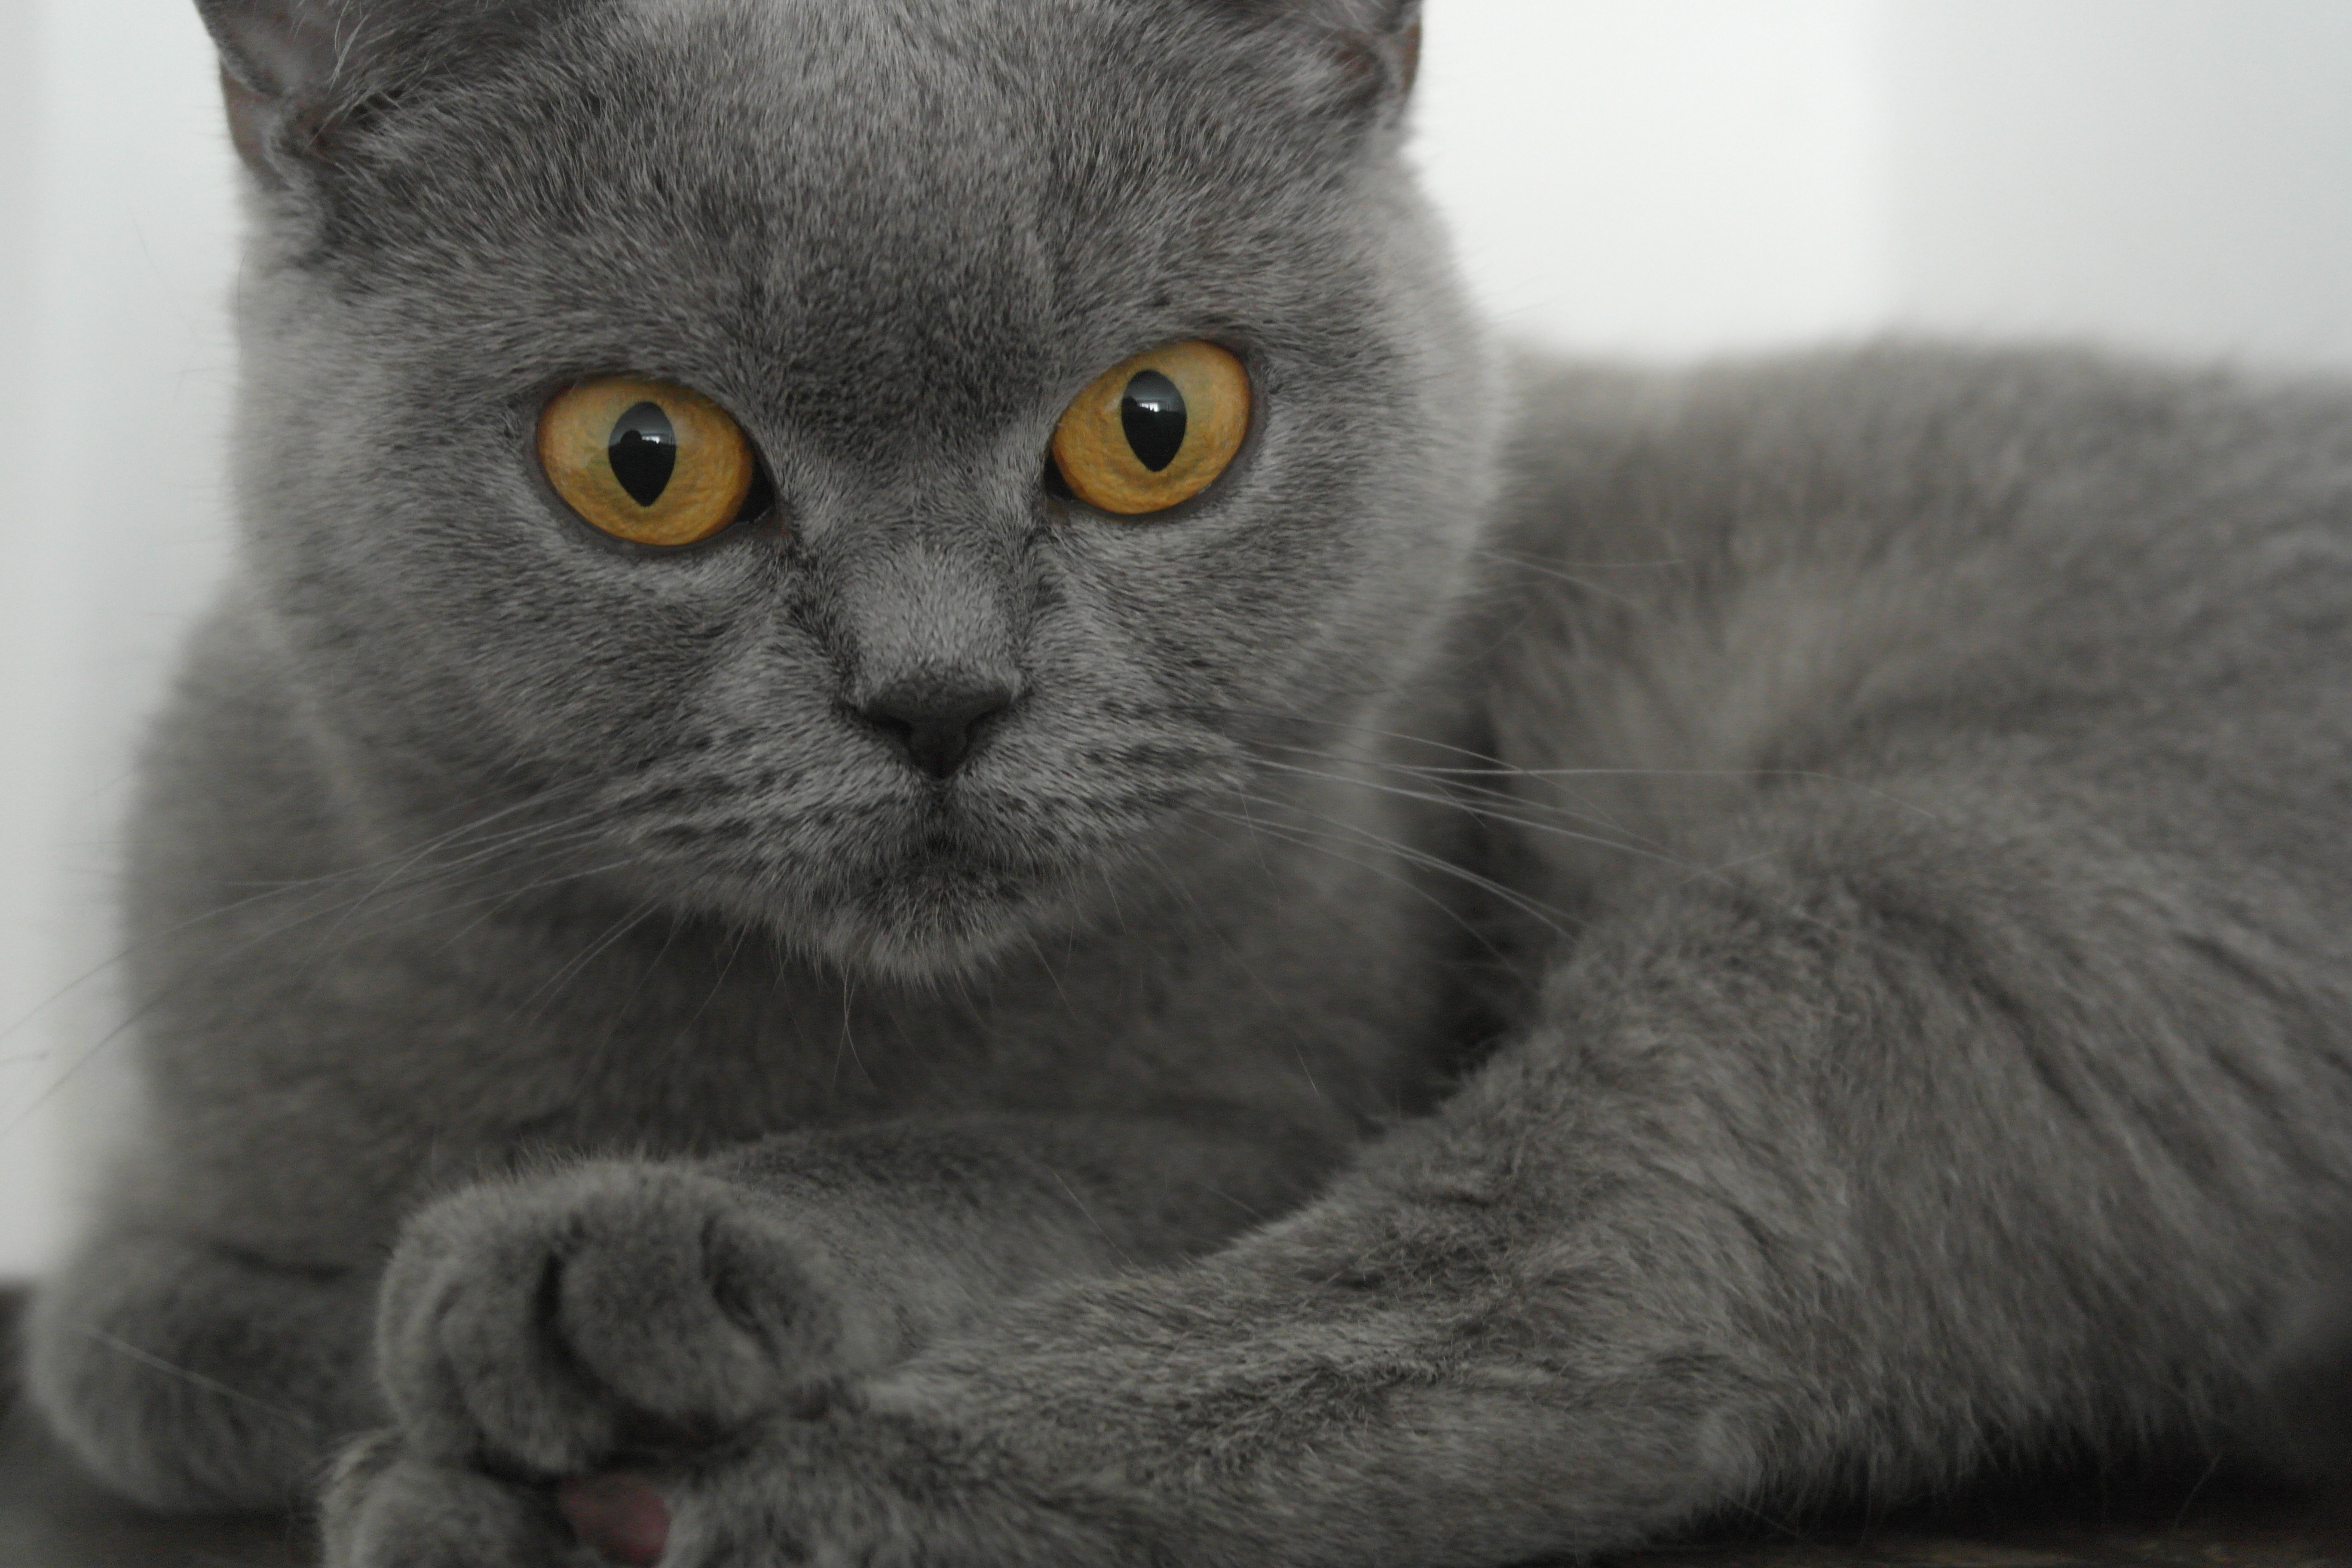
home, animal, kitten, cat, mammal, gray, fauna, face, nose, whiskers, vertebrate, cleaning, british shorthair, cherished, chartreux, russian blue, korat, small to medium sized cats, cat like mammal, carnivoran, nebelung, domestic short haired cat, british semi longhair